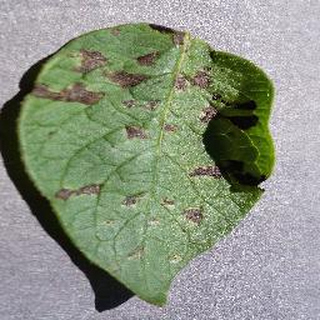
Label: potato_early_blight